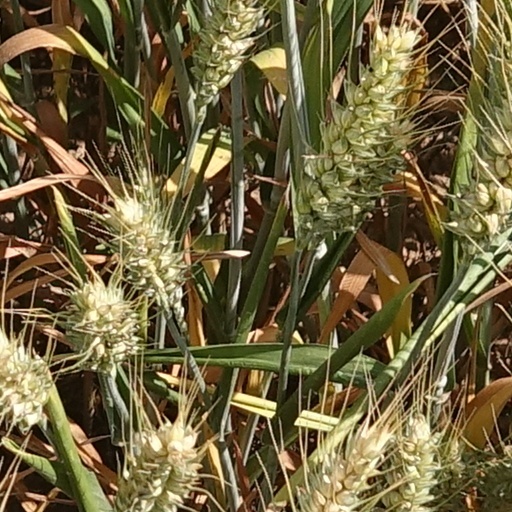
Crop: wheat